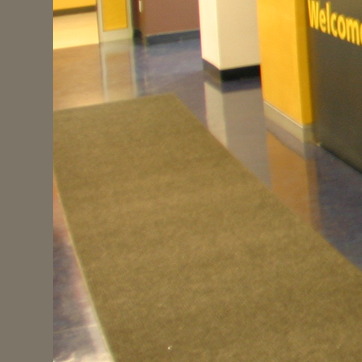
Material: carpet